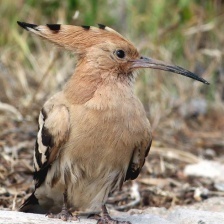
Species: HOOPOES
Scientific name: UPUPIDAE